History of the Union Pacific Railroad

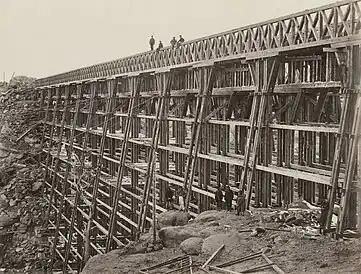
Dale Creek Bridge

Thomas C. Durant had overall charge of the UPRR construction program. He selected routes on the basis of how cheap they were to construct, for that would maximize profits on the fixed congressional loans. He did not give emphasis to the long-term economic potential of the area served. He, therefore, vetoed the civil engineers who wanted to use the otherwise highly attractive South Pass route in Wyoming.